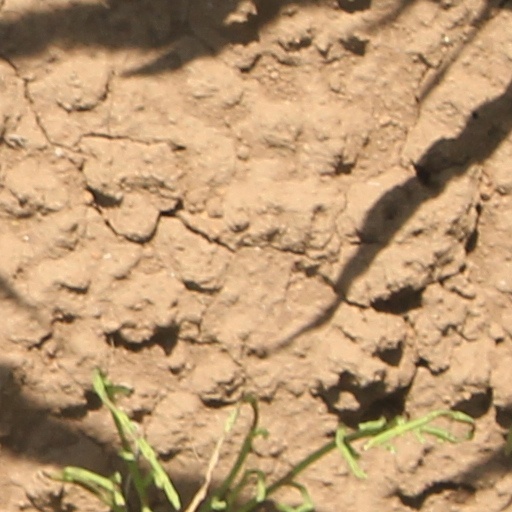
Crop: wheat